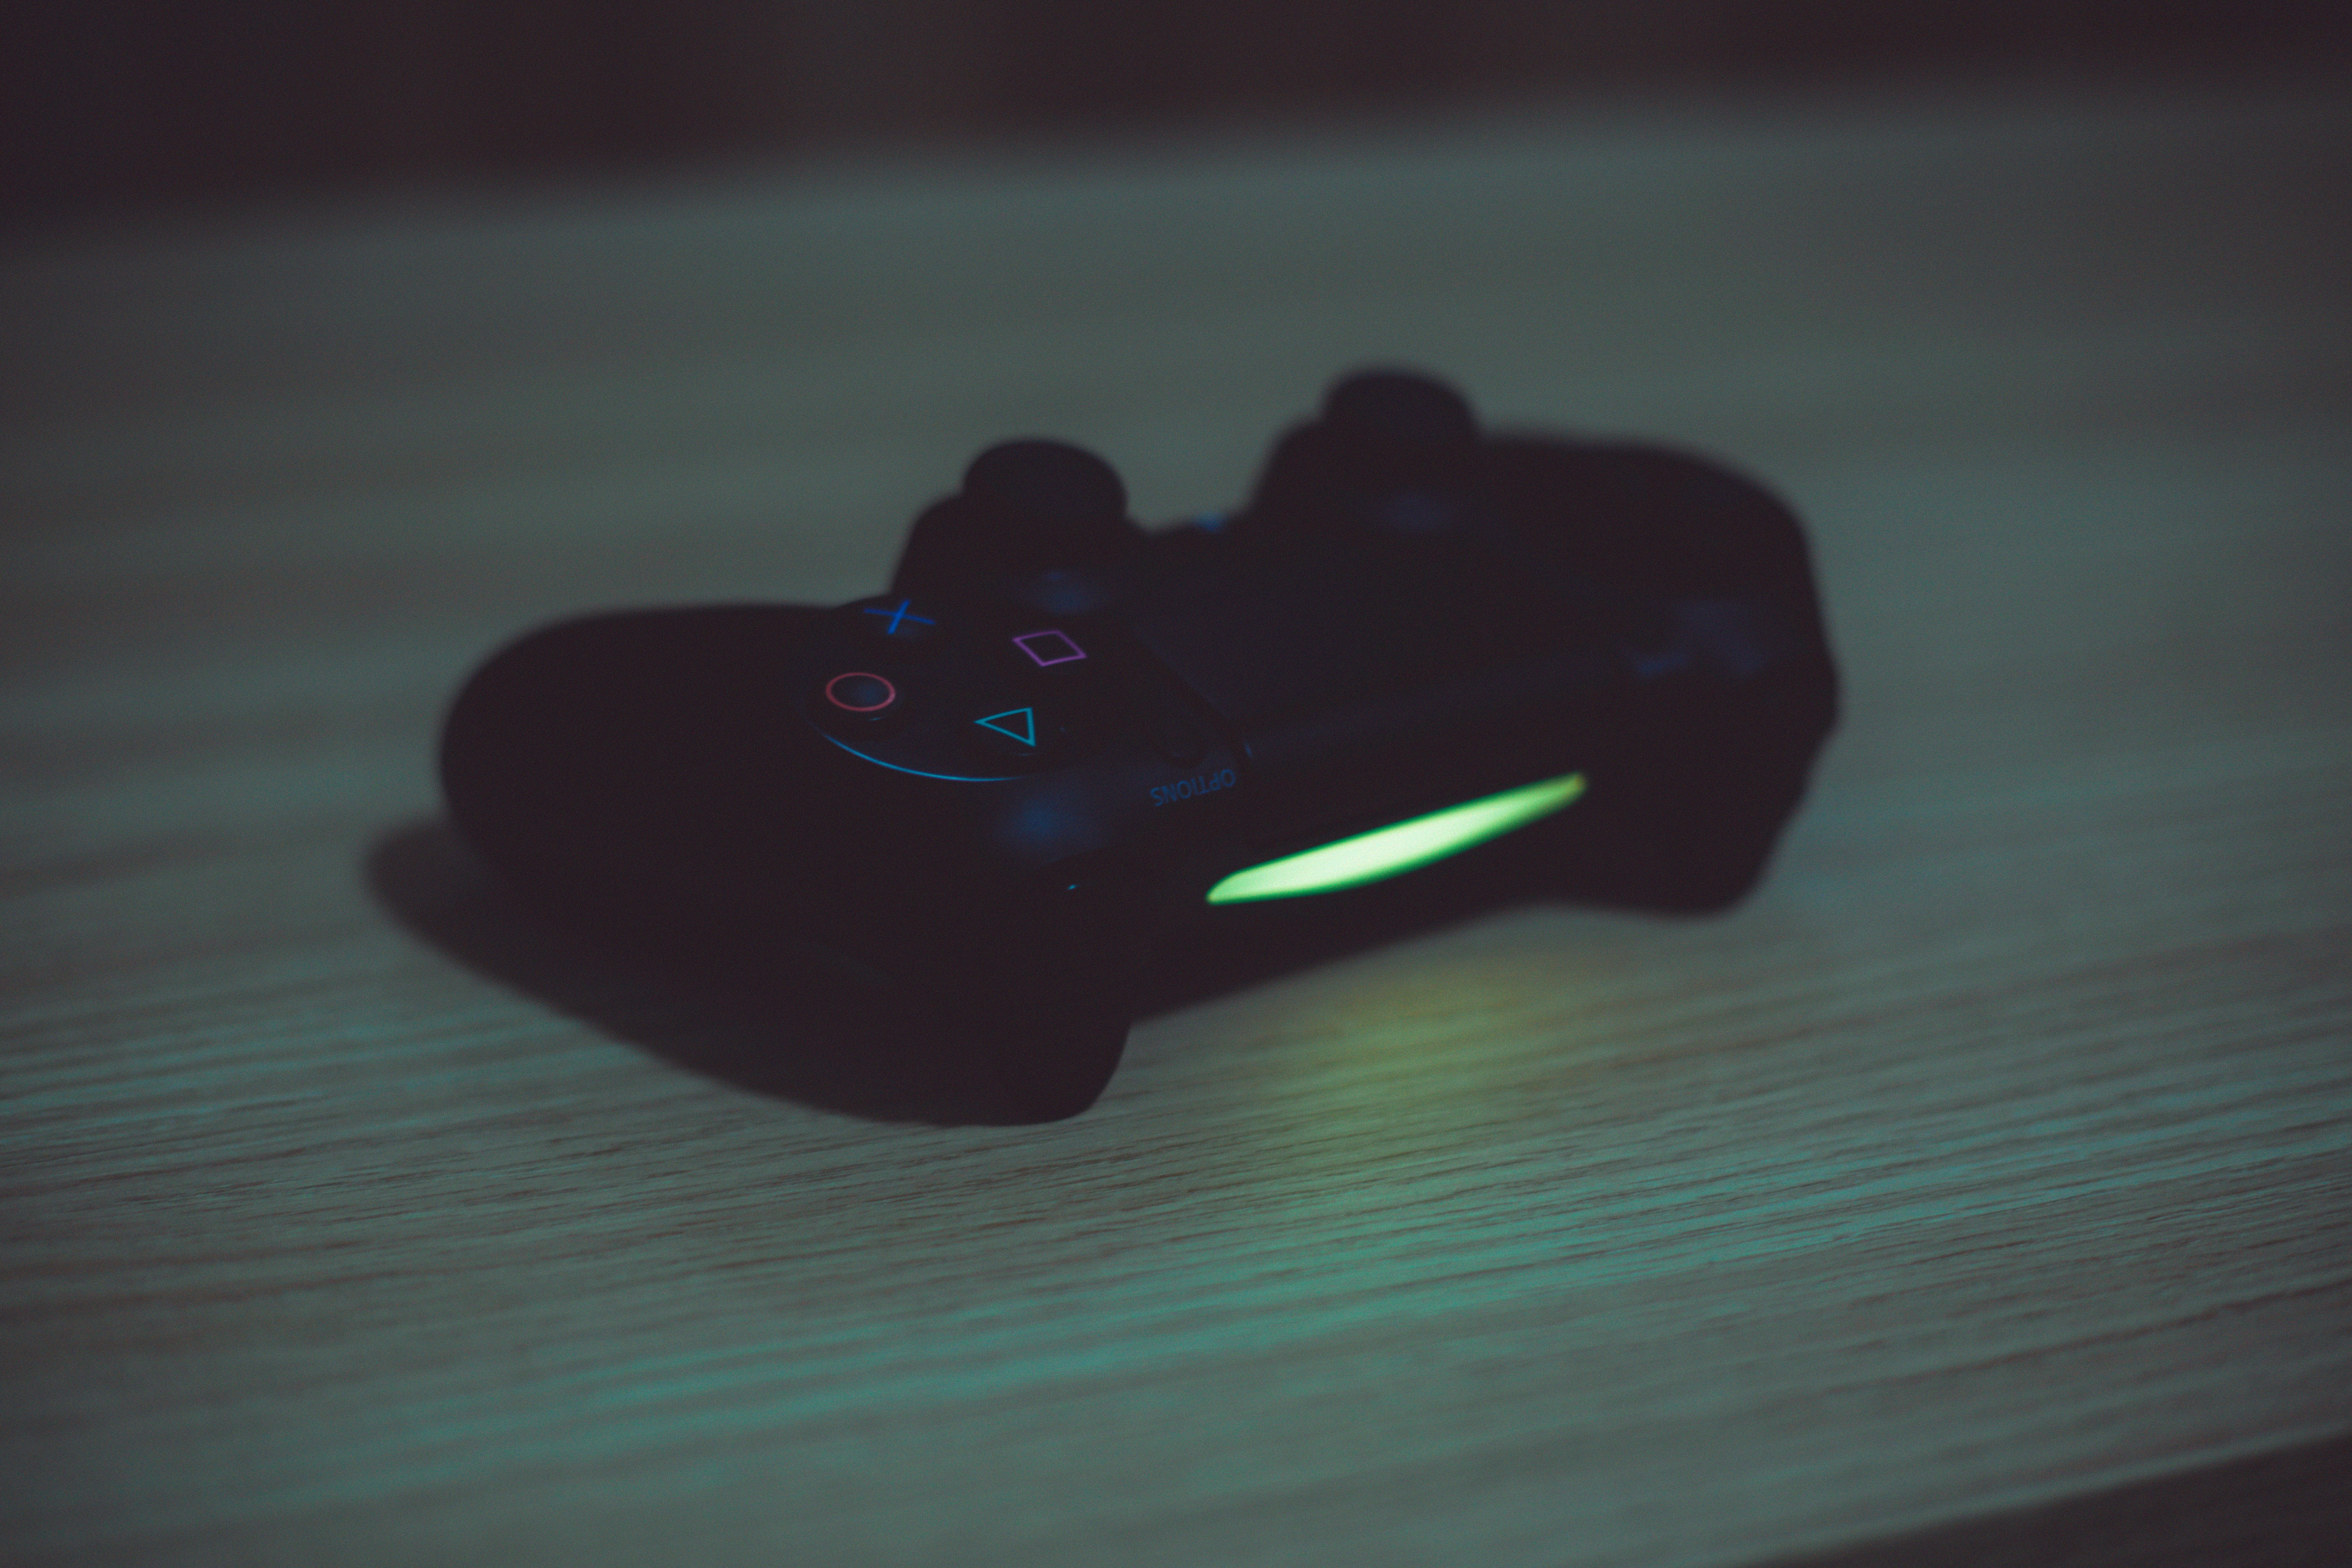
hand, light, technology, white, finger, gadget, darkness, blue, black, glasses, organ, macro photography, electronic device